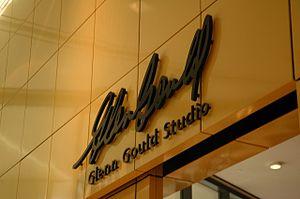
Glenn Gould, né le 25 septembre 1932 à Toronto au Canada et mort le 4 octobre 1982 dans la même ville, est un pianiste, compositeur, écrivain, homme de radio et réalisateur canadien. Il est connu pour ses interprétations pianistiques du répertoire baroque, en particulier pour deux enregistrements des Variations Goldberg de Jean-Sébastien Bach. Célèbre pour son style analytique et chantant, ainsi qu'une certaine excentricité, Glenn Gould abandonne rapidement sa carrière de concertiste en 1964 et ne se produira plus jamais en public afin de se consacrer aux enregistrements en studio et à la production d'émissions de radio pour Radio-Canada.